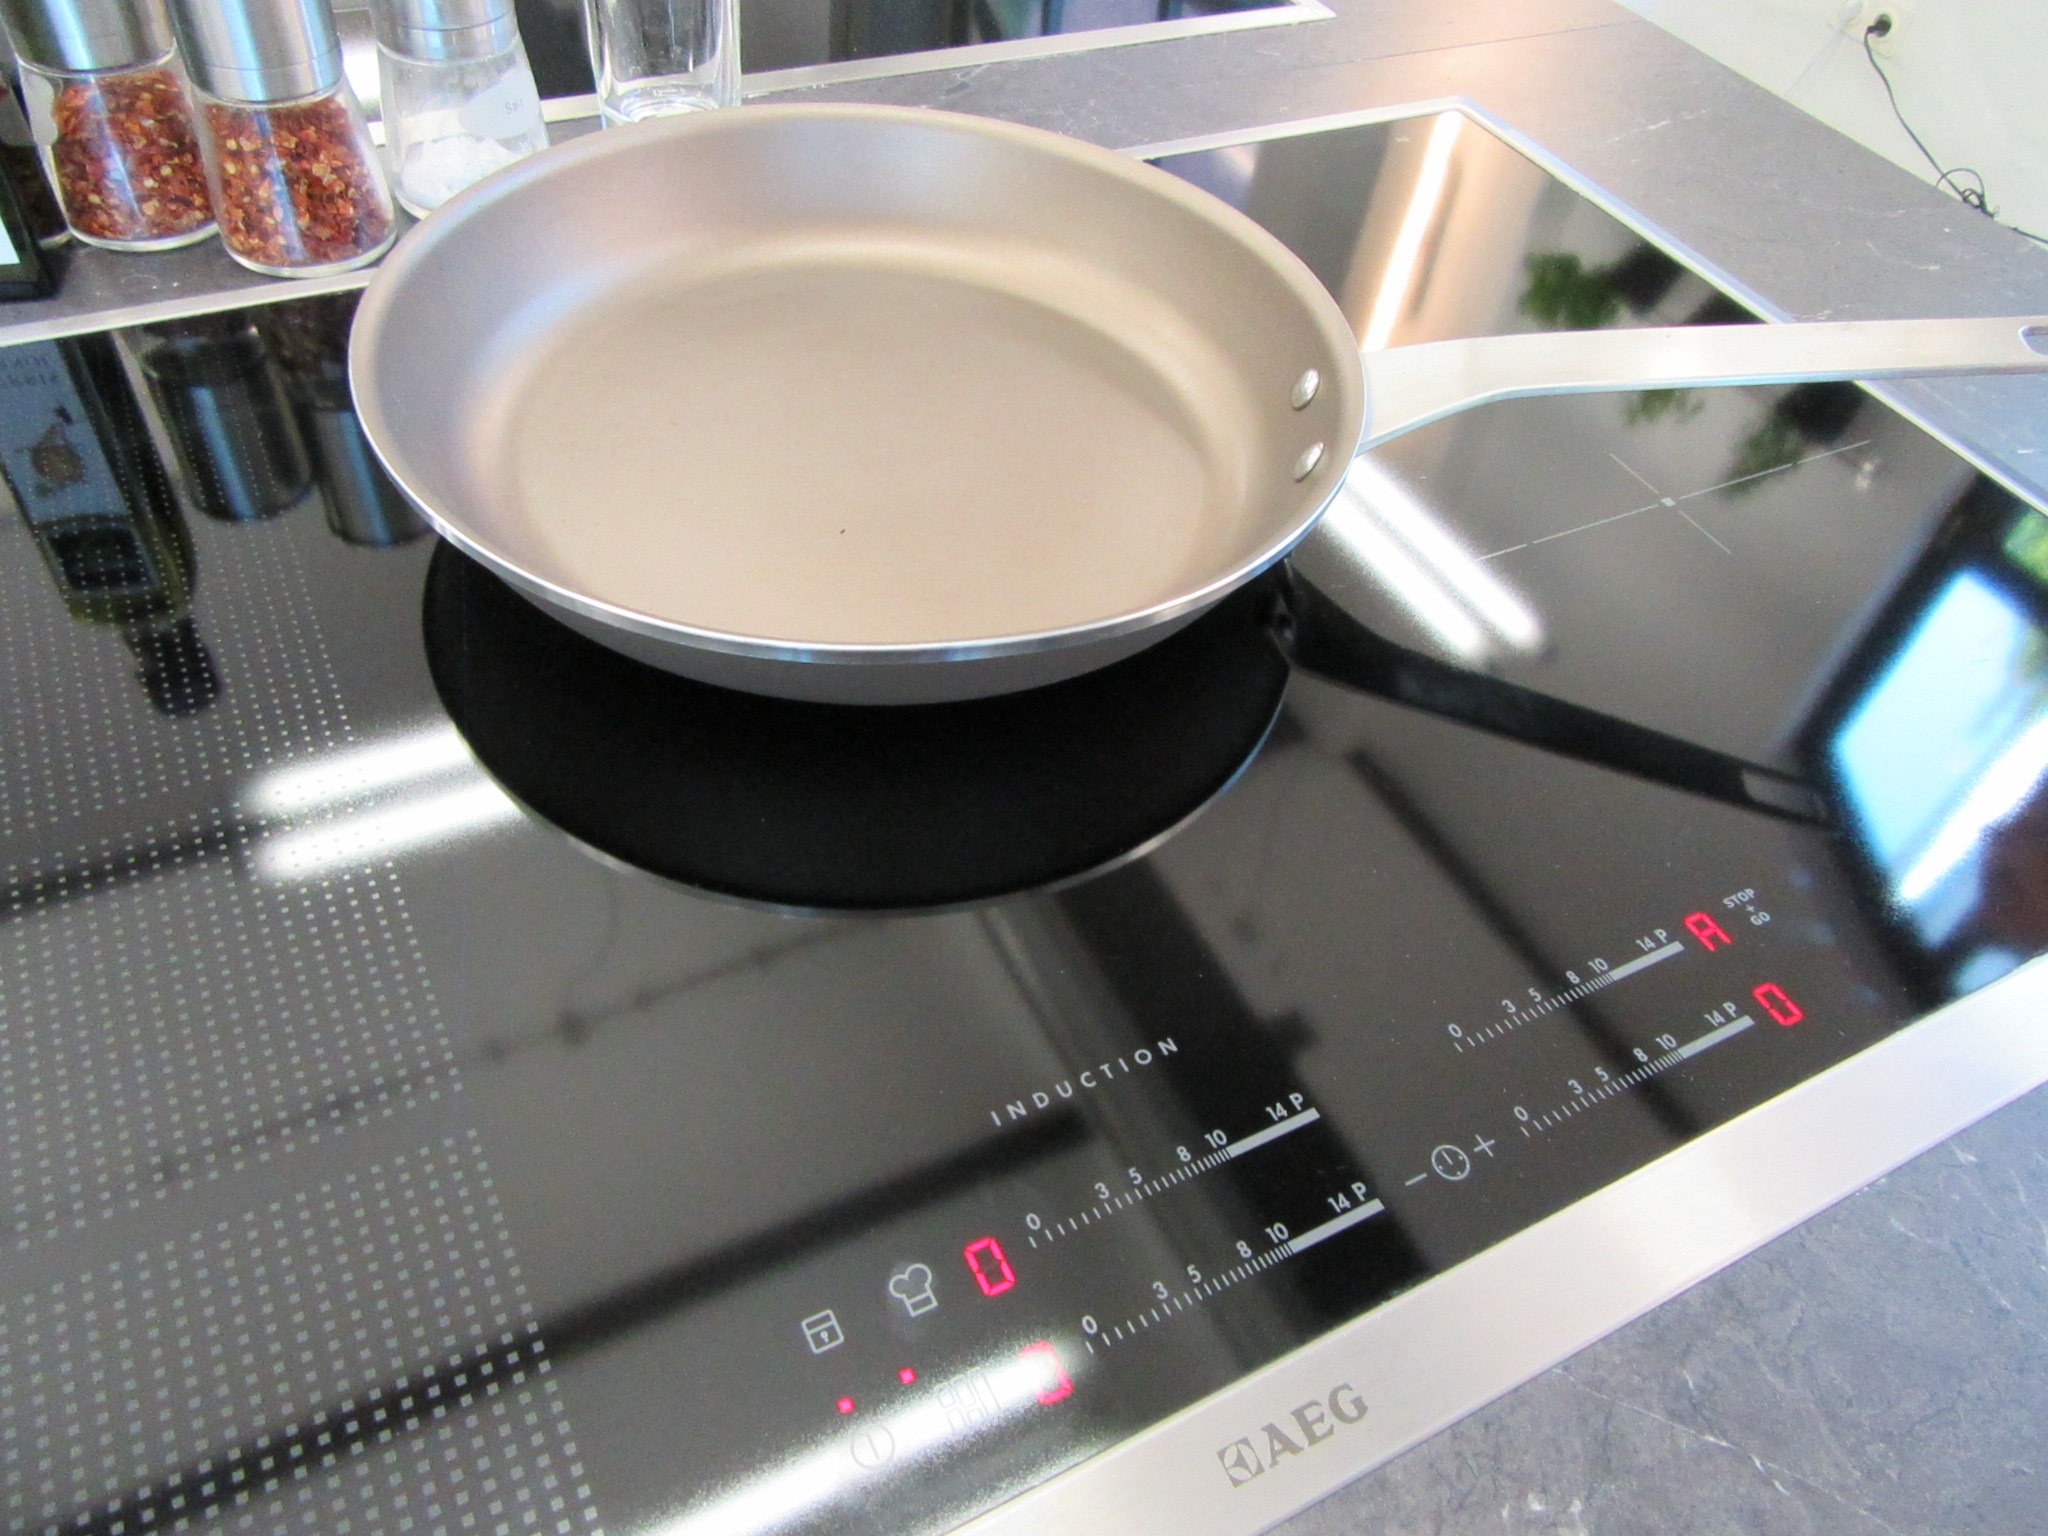
dish, meal, food, cuisine, pan, cook, induction, cooking school